Daniel Gould House

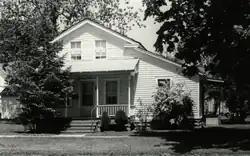
Daniel Gould House in 1980

The Daniel Gould House was a single-family home located at 509 East Main Street in Owosso, Michigan. It was listed on the National Register of Historic Places in 1980. The house is missing and presumably demolished.